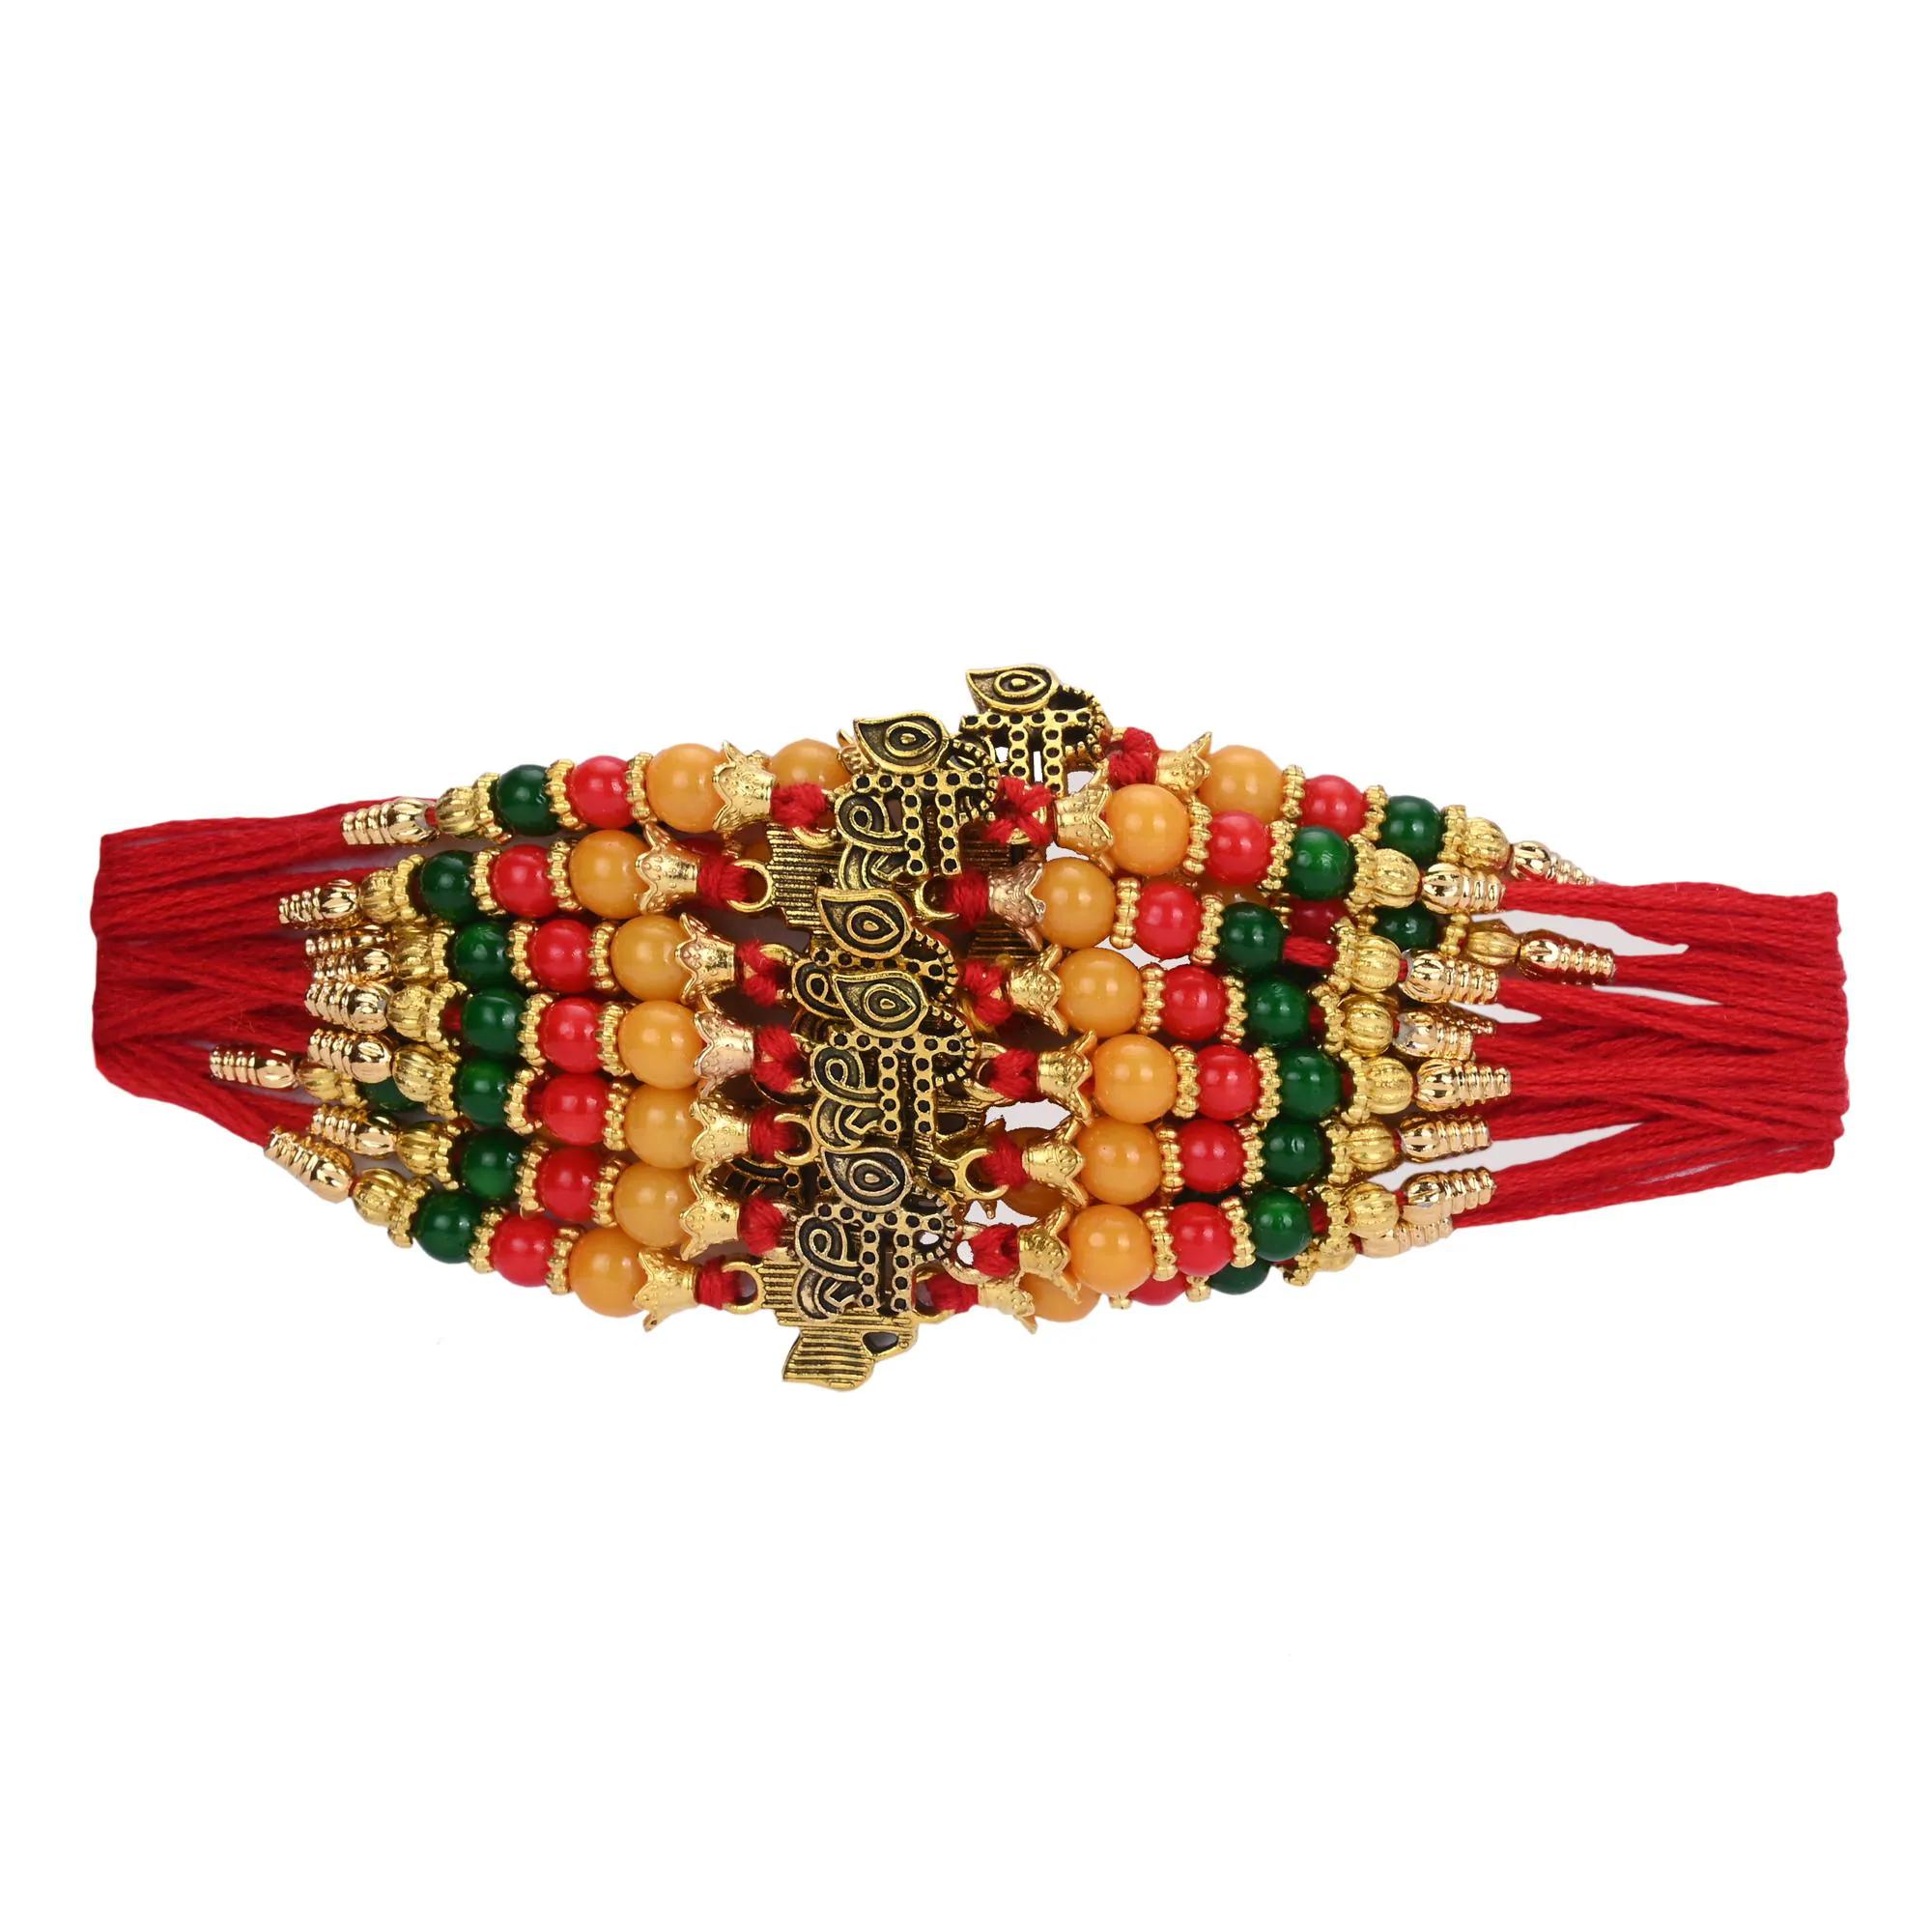
Alampata Multicolor Combo of 12 Stone Rakhi Set for Men with Roli Chawal Rakhi for Brother
Type: Rakhis
Brand: ALAMPATA
Price: Rs. 199
 Rakhi Traditional Rakshabandhan Gift to Brothers from Beloved Sisters Rakshabandhan or Rakhi is a festival celebrating and honoring sibling love. It is love at its purest & deepest point and is portrayed in the form of the sister reminding the brother of the undying bond between them by tying a holy thread and true to his nature the brother reiterates his pledge to care for his sister in body mind and spirit. Honoring this ancient festival of morals and self-sacrificing love, we brings home-spun rakhis prepared in the time honored tradition and with same love & care that equates sisterly love. Respecting the values that Rakhi represents we bring you rakhis made with auspicious material like moli and woven with kundan, zardosi etc
Features: rakhi for brother,indian festival,rakshabhandan,rakhi,bhaiya rakhi,india,brother,sister,festival
Included: 12